Hemel (film)

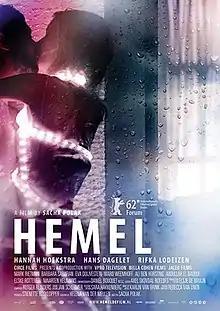
Film poster

Hemel is a 2012 Dutch film by director Sacha Polak. The film was Polak's feature film debut and premiered at the 62nd Berlin International Film Festival where it was given the FIPRESCI award for best film in the Forum section.